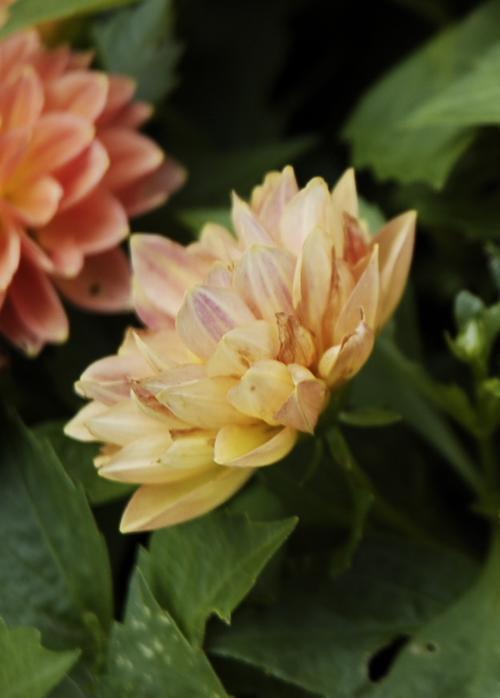
Label: pink-yellow dahlia?